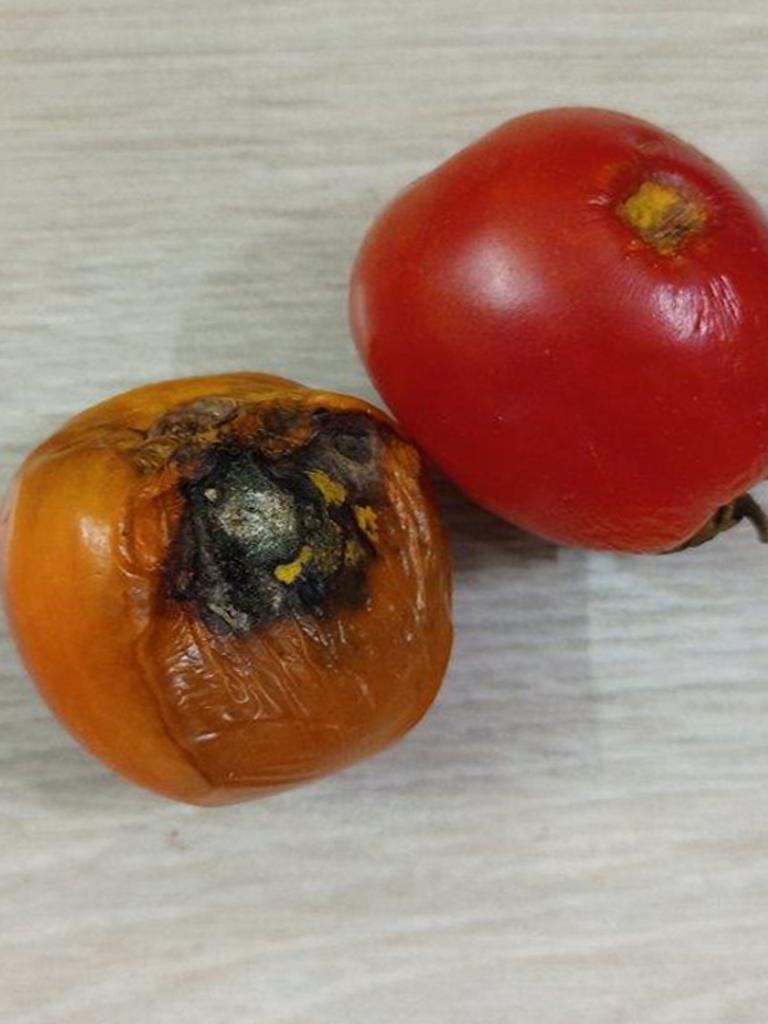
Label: Rotten